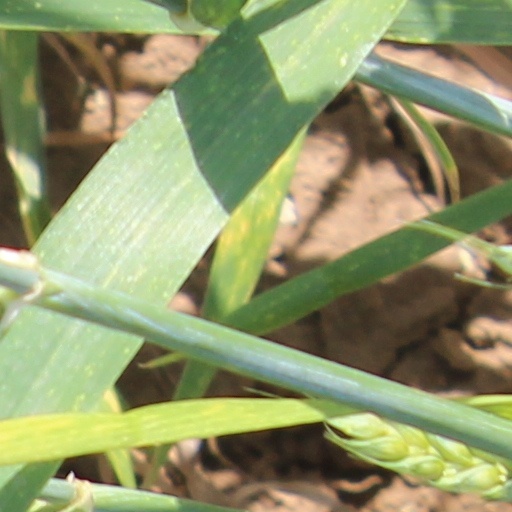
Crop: wheat